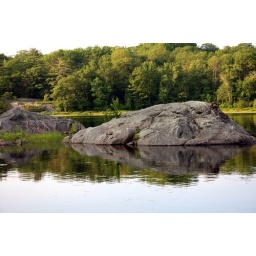
rock in the lake